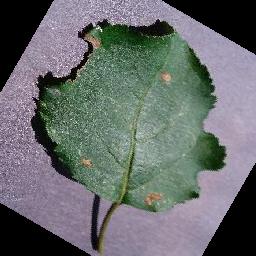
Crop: apple
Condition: black_rot